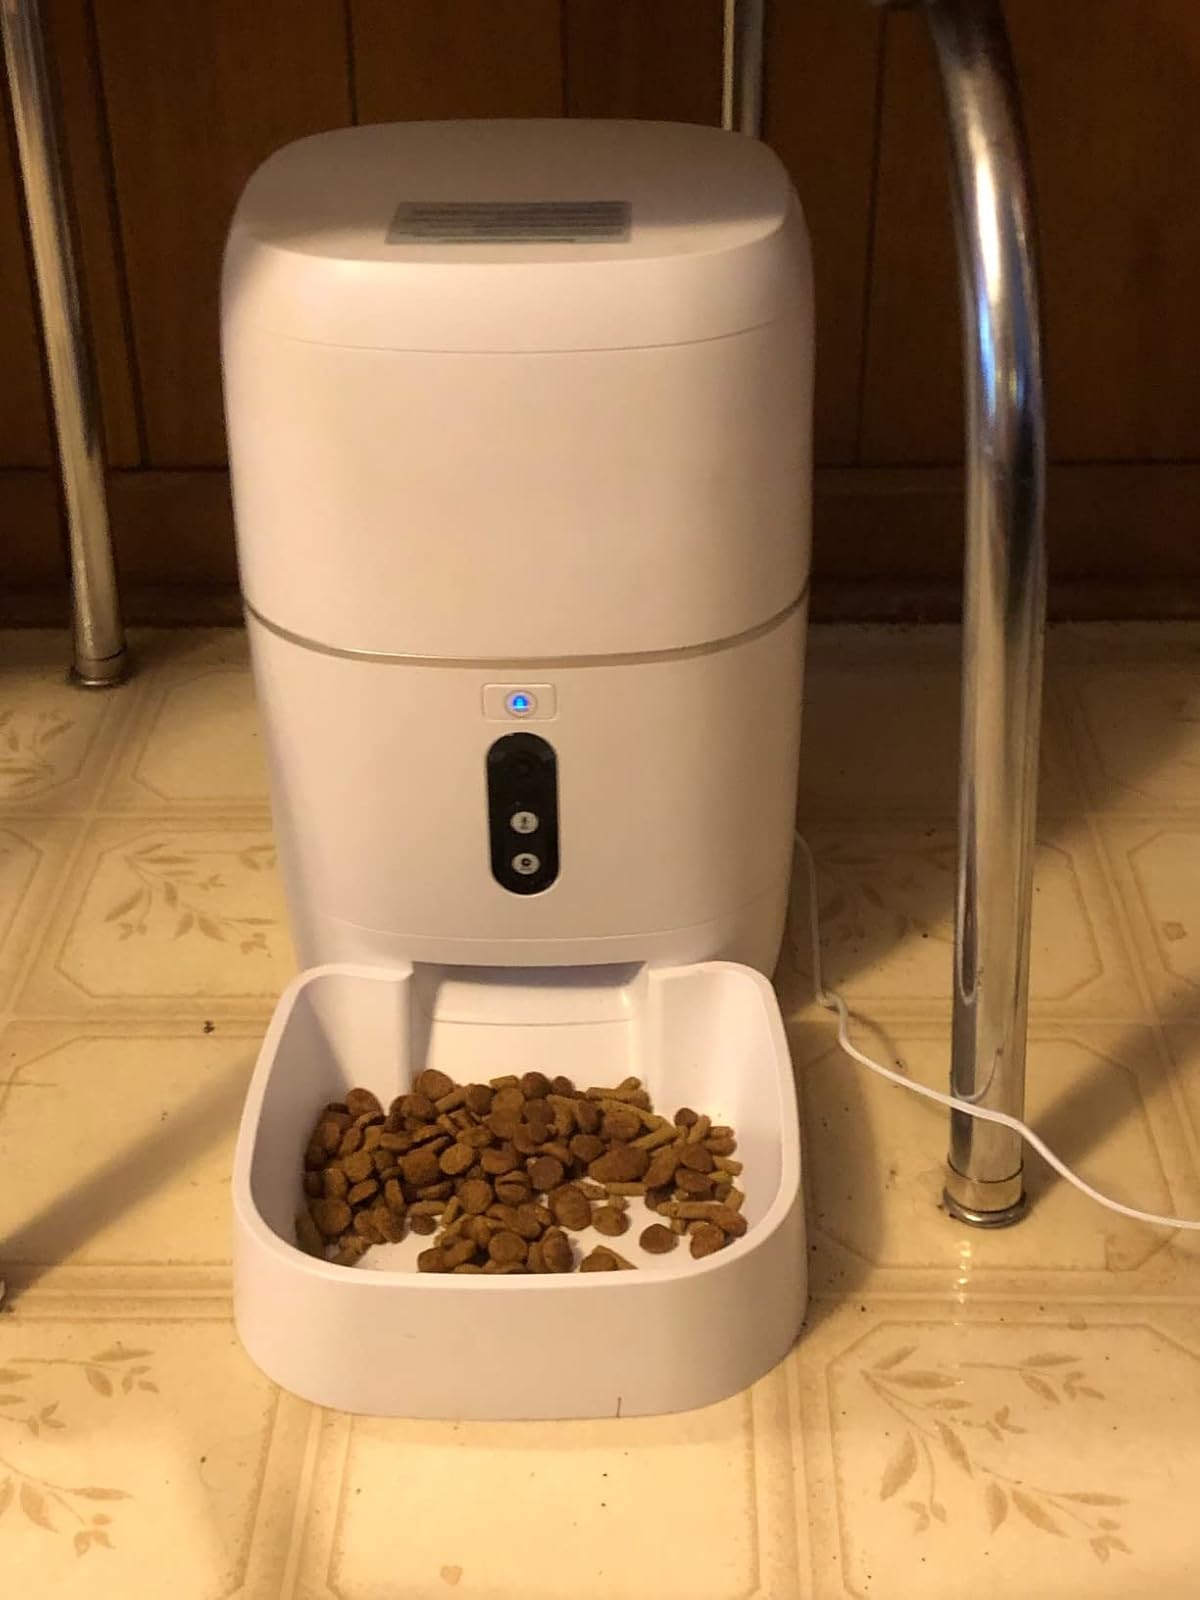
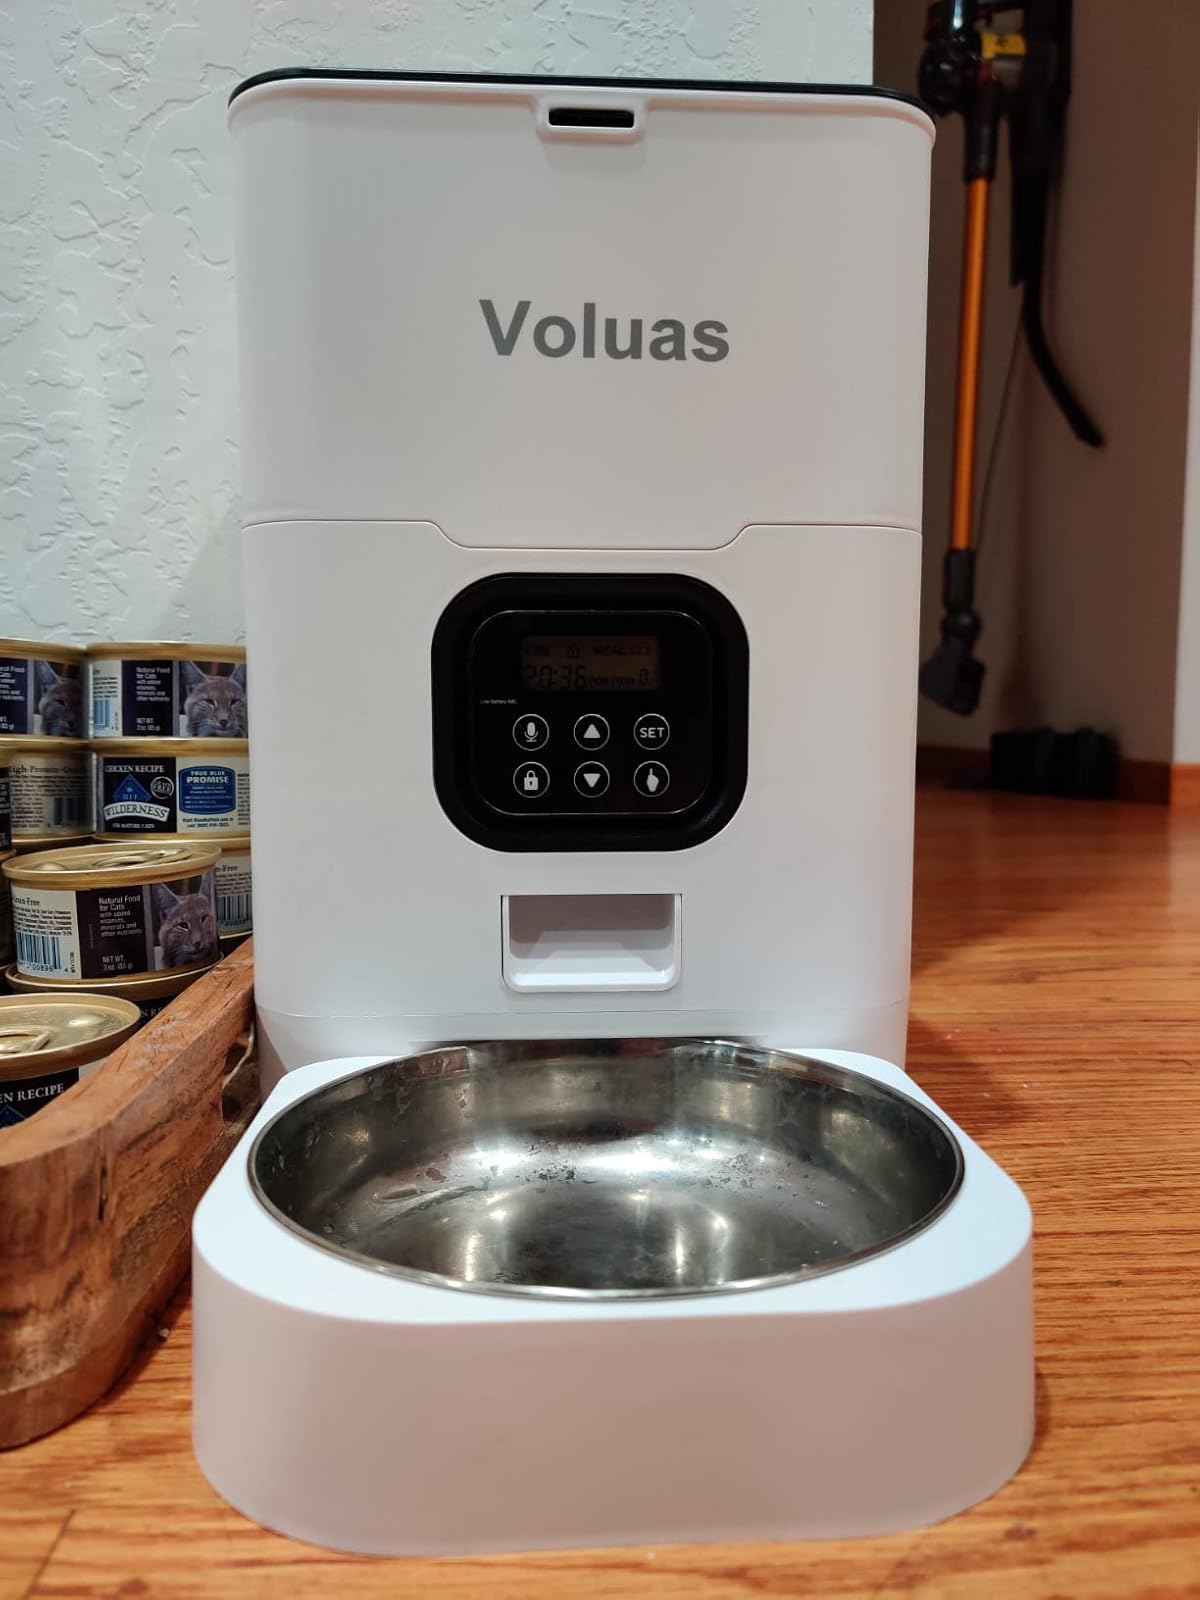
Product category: items_feeder
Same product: no